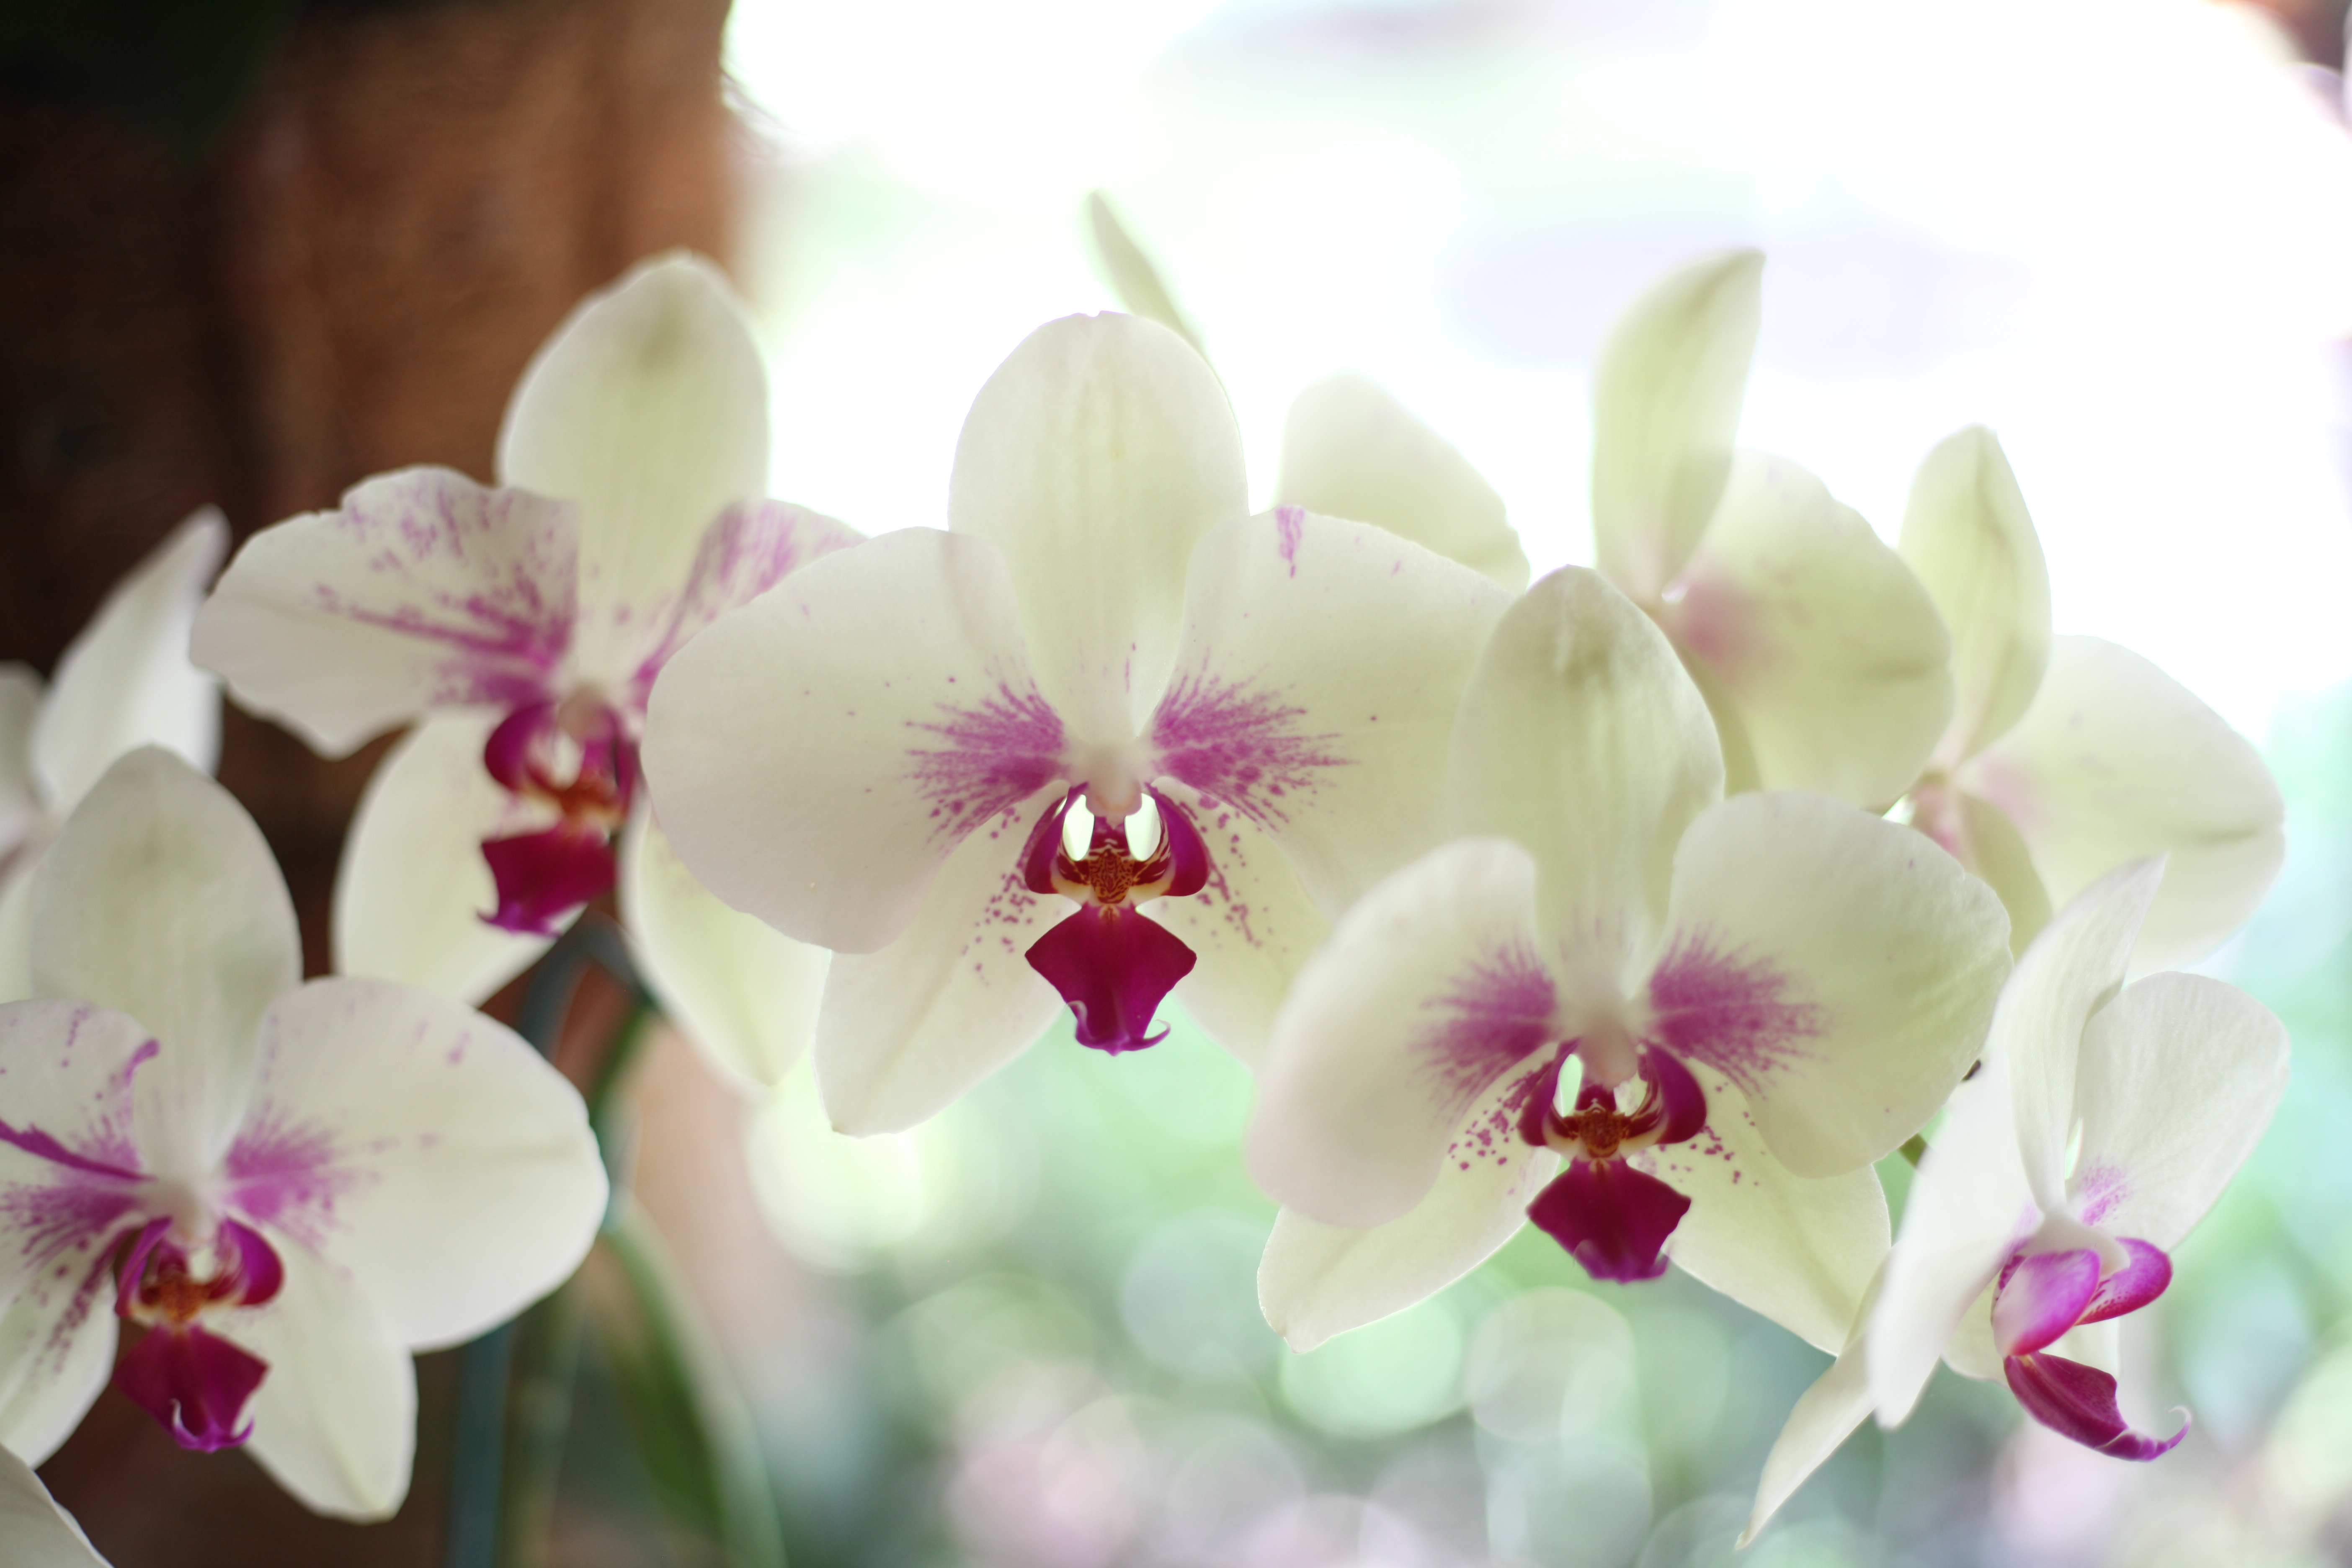
orchid, flower, flowering plant, petal, moth orchid, plant, pink, magenta, orchids of the philippines, Phalaenopsis sanderiana, floristry, terrestrial plant, christmas orchid, dendrobium, cattleya labiata, cooktown orchid, floral design, cattleya, flower arranging